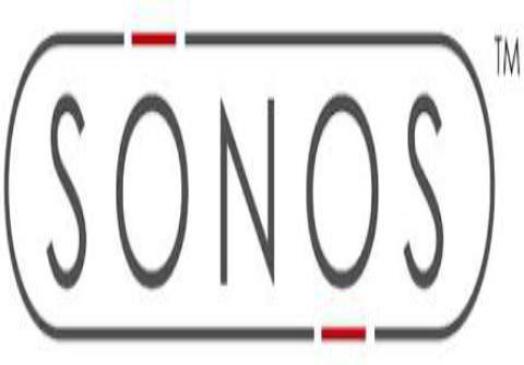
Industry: Electronic